The Crown (TV series)

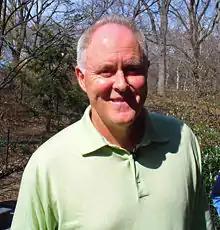
John Lithgow won multiple awards for his performance as Winston Churchill.

The series has been criticised for its depiction of historical events, particularly from the fourth season onwards. The programme's historical consultant, Robert Lacey, has stated that "there are two sorts of truth. There's historical truth, and then there's the larger truth about the past" and that "when history gets departed from, it's not done casually. It's done on the basis of wanting to convey a particular message that can only be conveyed by invention." An example of such a departure is the season one plot in which the Queen and the government oppose Princess Margaret's desire to marry Peter Townsend, which would have required the monarch's permission under the Royal Marriages Act 1772; in reality, a plan was made to amend the Act to allow the marriage while removing Margaret and her children from the line of succession.